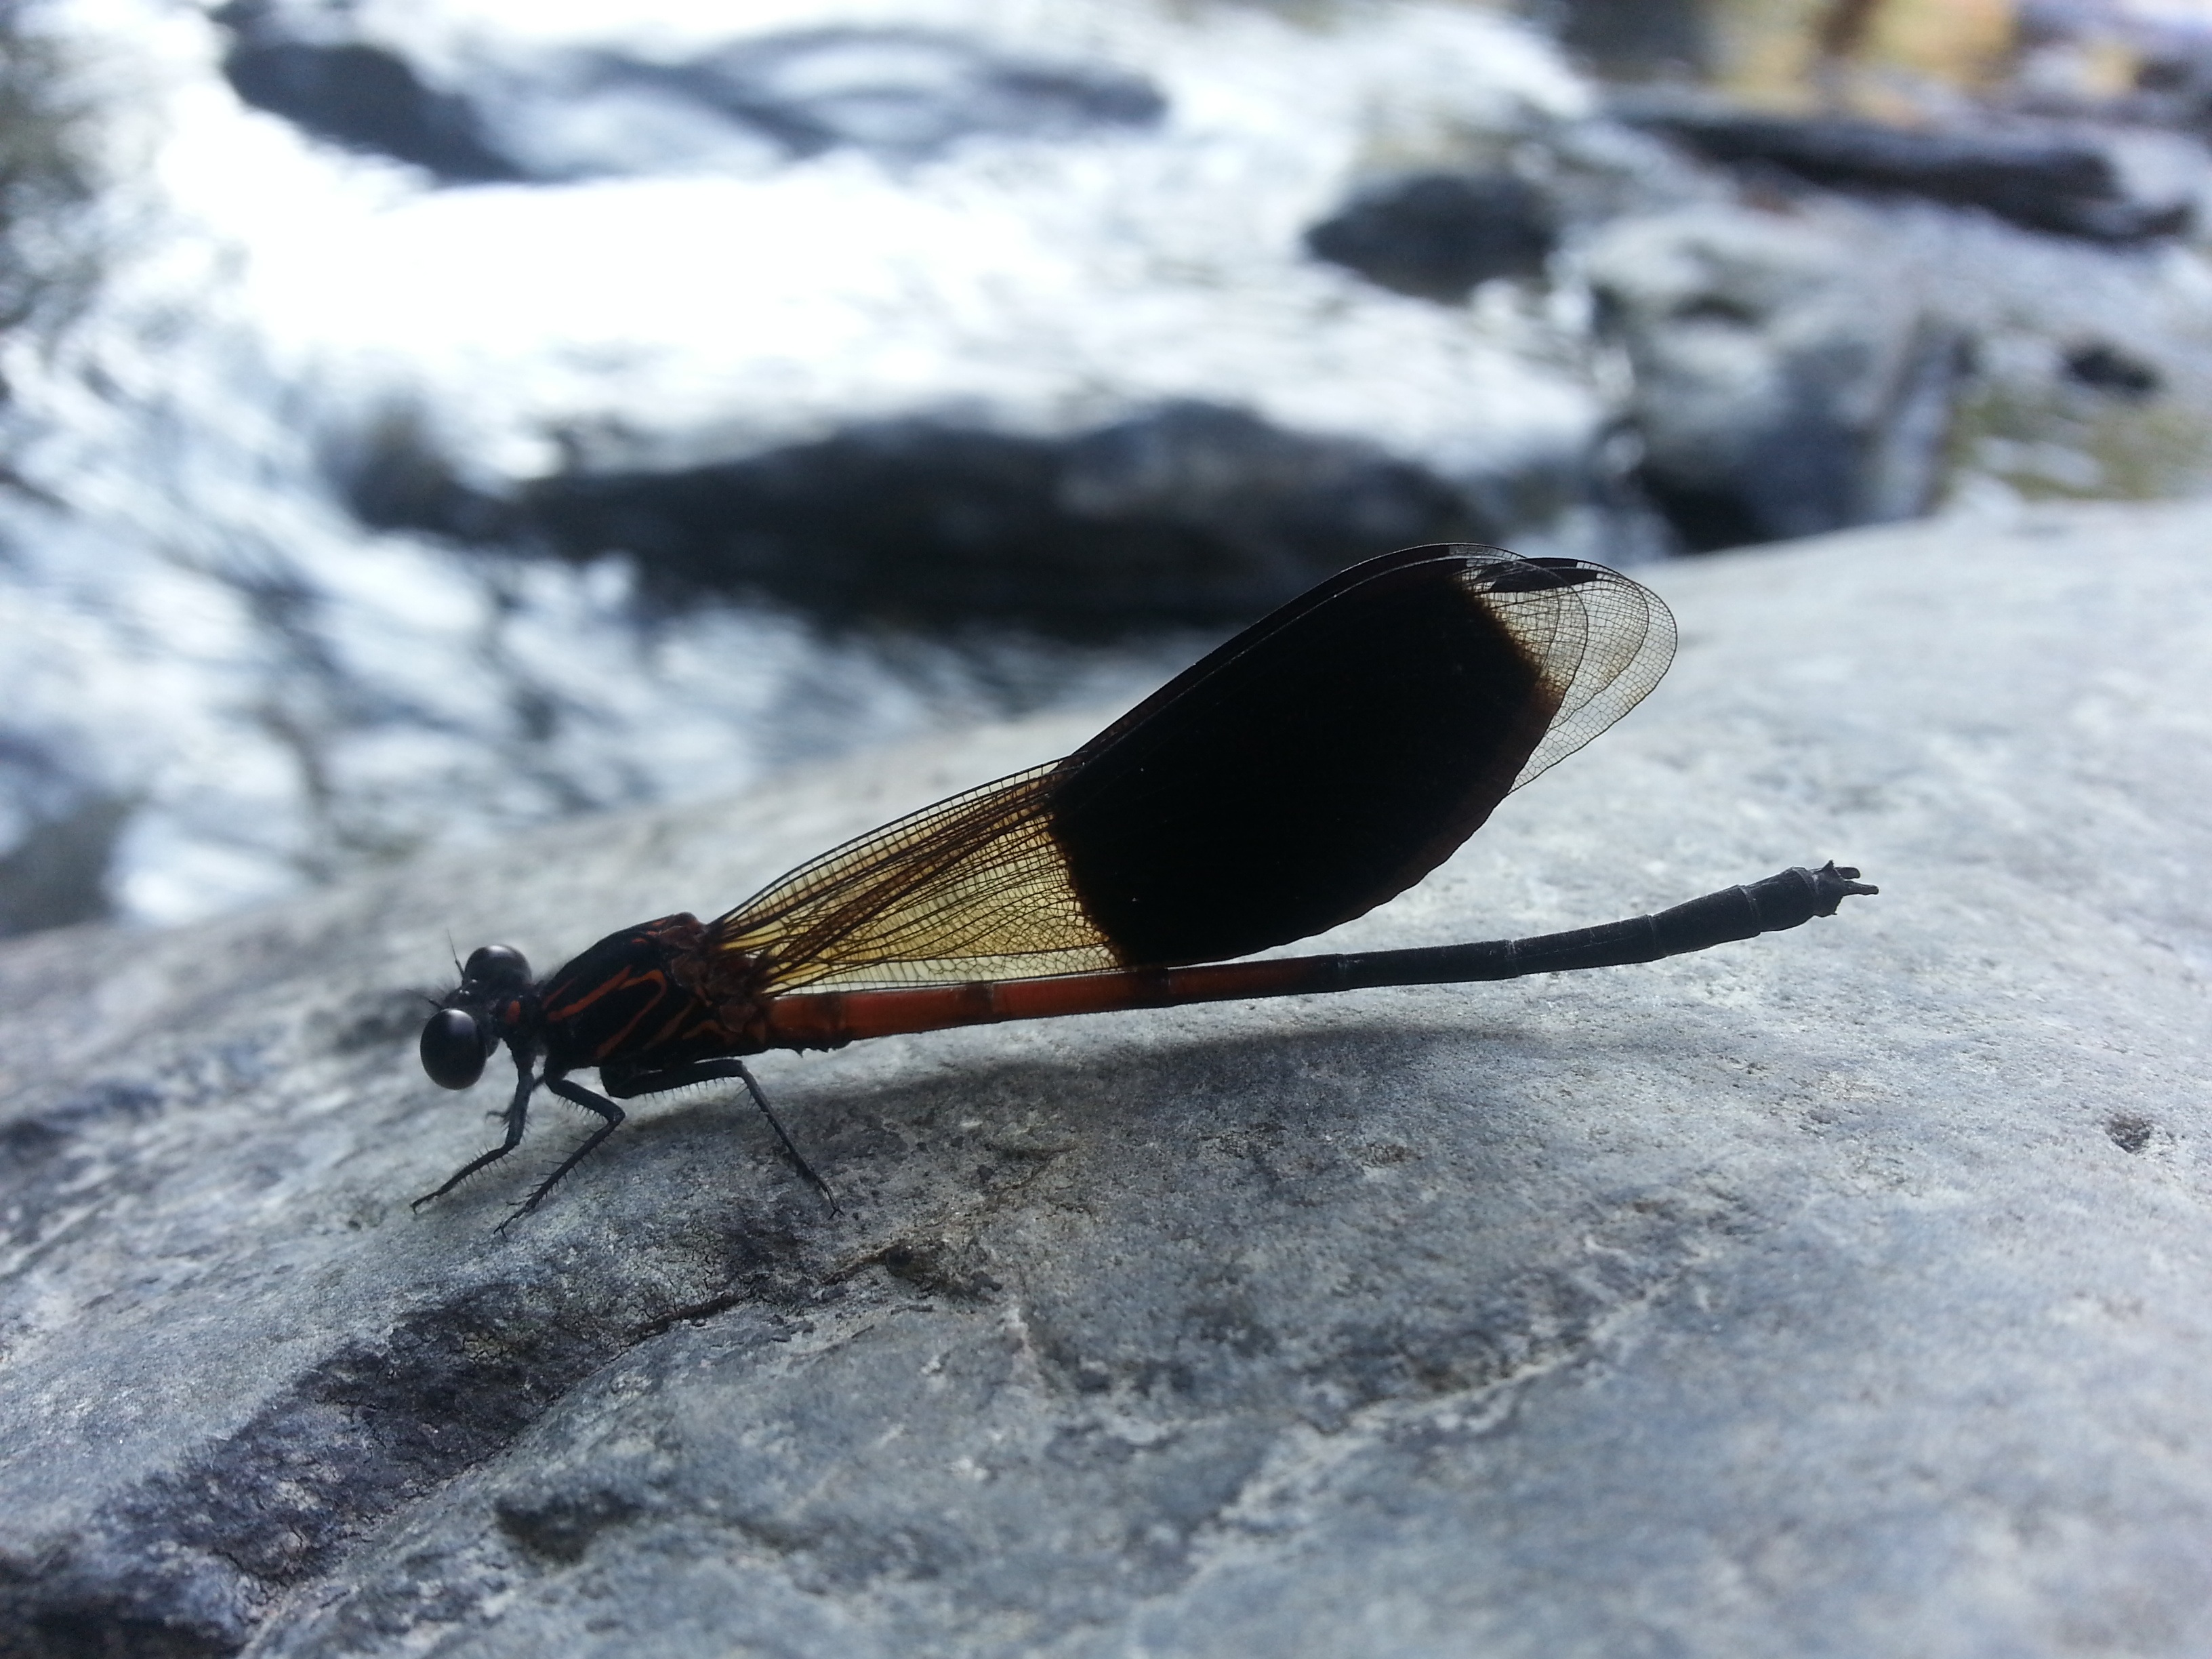
wing, stream, insect, invertebrate, close up, sunglasses, glasses, damselfly, macro photography, quentin chong